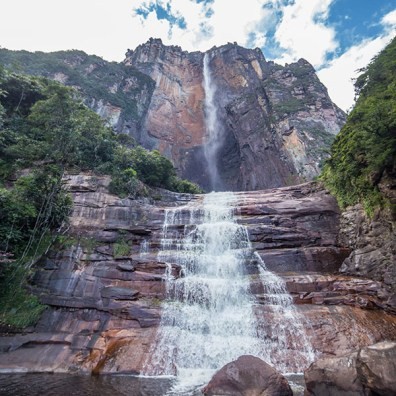
Landmark: Angel Falls